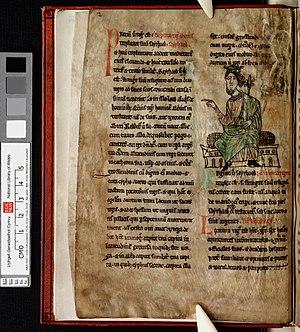
Peniarth 28 est la première des copies survivantes des lois de Hywel Dda. Le manuscrit, écrit en latin, date de la seconde moitié du XIIIᵉ siècle. Il fait partie de la collection de manuscrits Peniarth qui constituait la collection de base de la Bibliothèque nationale du Pays de Galles.